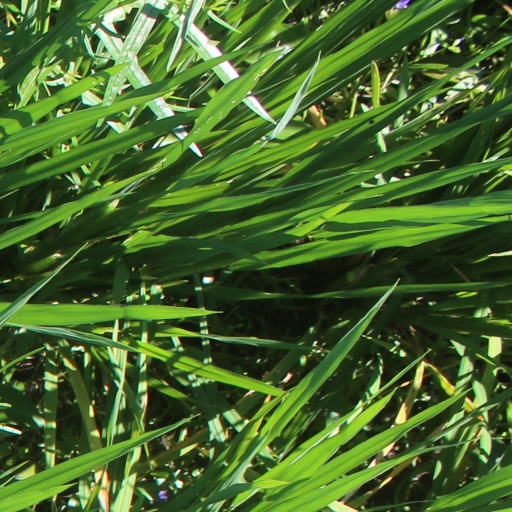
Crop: rice